Annie Fargé

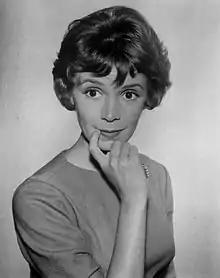
Annie Fargé in 1960

Annie Fargé (15 April 1934 – 4 March 2011) was a French actress who worked for a few years on U.S. television and was named "most promising new star in a situation comedy" in 1961 when she played the title role in CBS's "Angel". Especially in Europe, she was often credited as "Annie Fargue".